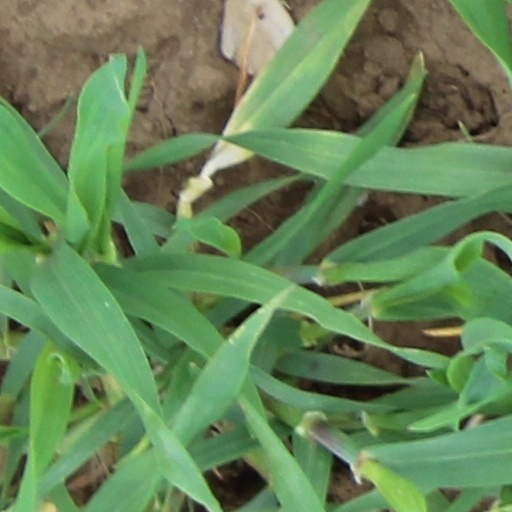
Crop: wheat